Clarence Lorenzo Simpson

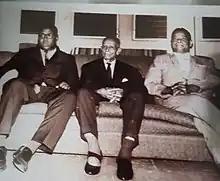
Simpson (right), Alpha D. Simpson (center), Clarence Lorenzo Simpson Jr. (left)

Clarence Lorenzo Simpson Sr. (1896–1969) was a Liberian politician who served as the 22nd vice president and the speaker of the House of Representatives. He served also as Secretary of State during much of World War II (1934–1943) under President Edwin Barclay, and later as Liberia's ambassador to the United States.